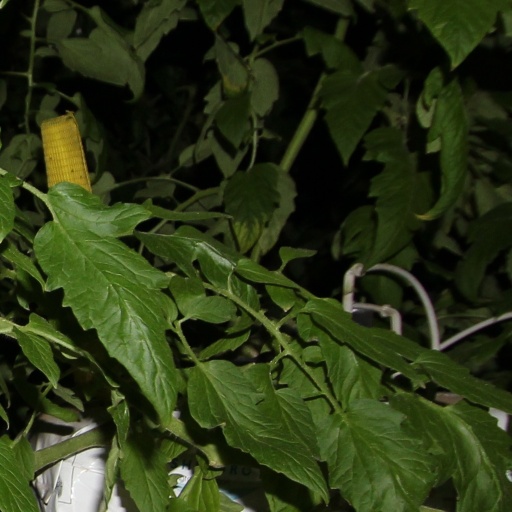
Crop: tomato